Killough platform

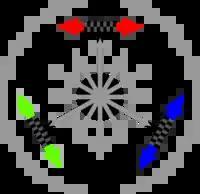
Range of movement of the Killough platform (Gray)

A Killough platform is a three-wheel drive system that uses traditional wheels to achieve omni-directional movement without the use of omni-directional wheels (such as omni wheels/Mecanum wheels). Designed by Stephen Killough, after which the platform is named, with help from Francois Pin, wanted to achieve omni-directional movement without using the complicated six motor arrangement required to achieve a controllable three caster wheel system (one motor to control wheel rotation and one motor to control pivoting of the wheel). He first looked into solutions by other inventors that used rollers on the rims larger wheels but considered them flawed in some critical way. This led to the Killough system: